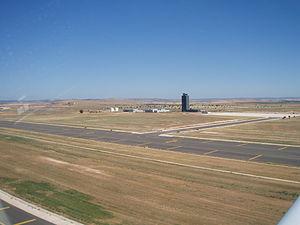
L'aéroport Central-Ciudad Real est un aéroport ouvert en décembre 2008 situé au sud de la ville de Ciudad Real en Espagne. Il s'agit du premier aéroport international d'Espagne à être entièrement financé par le secteur privé.